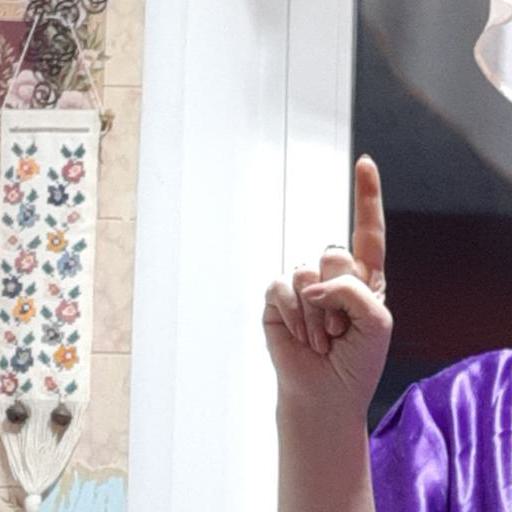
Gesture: one